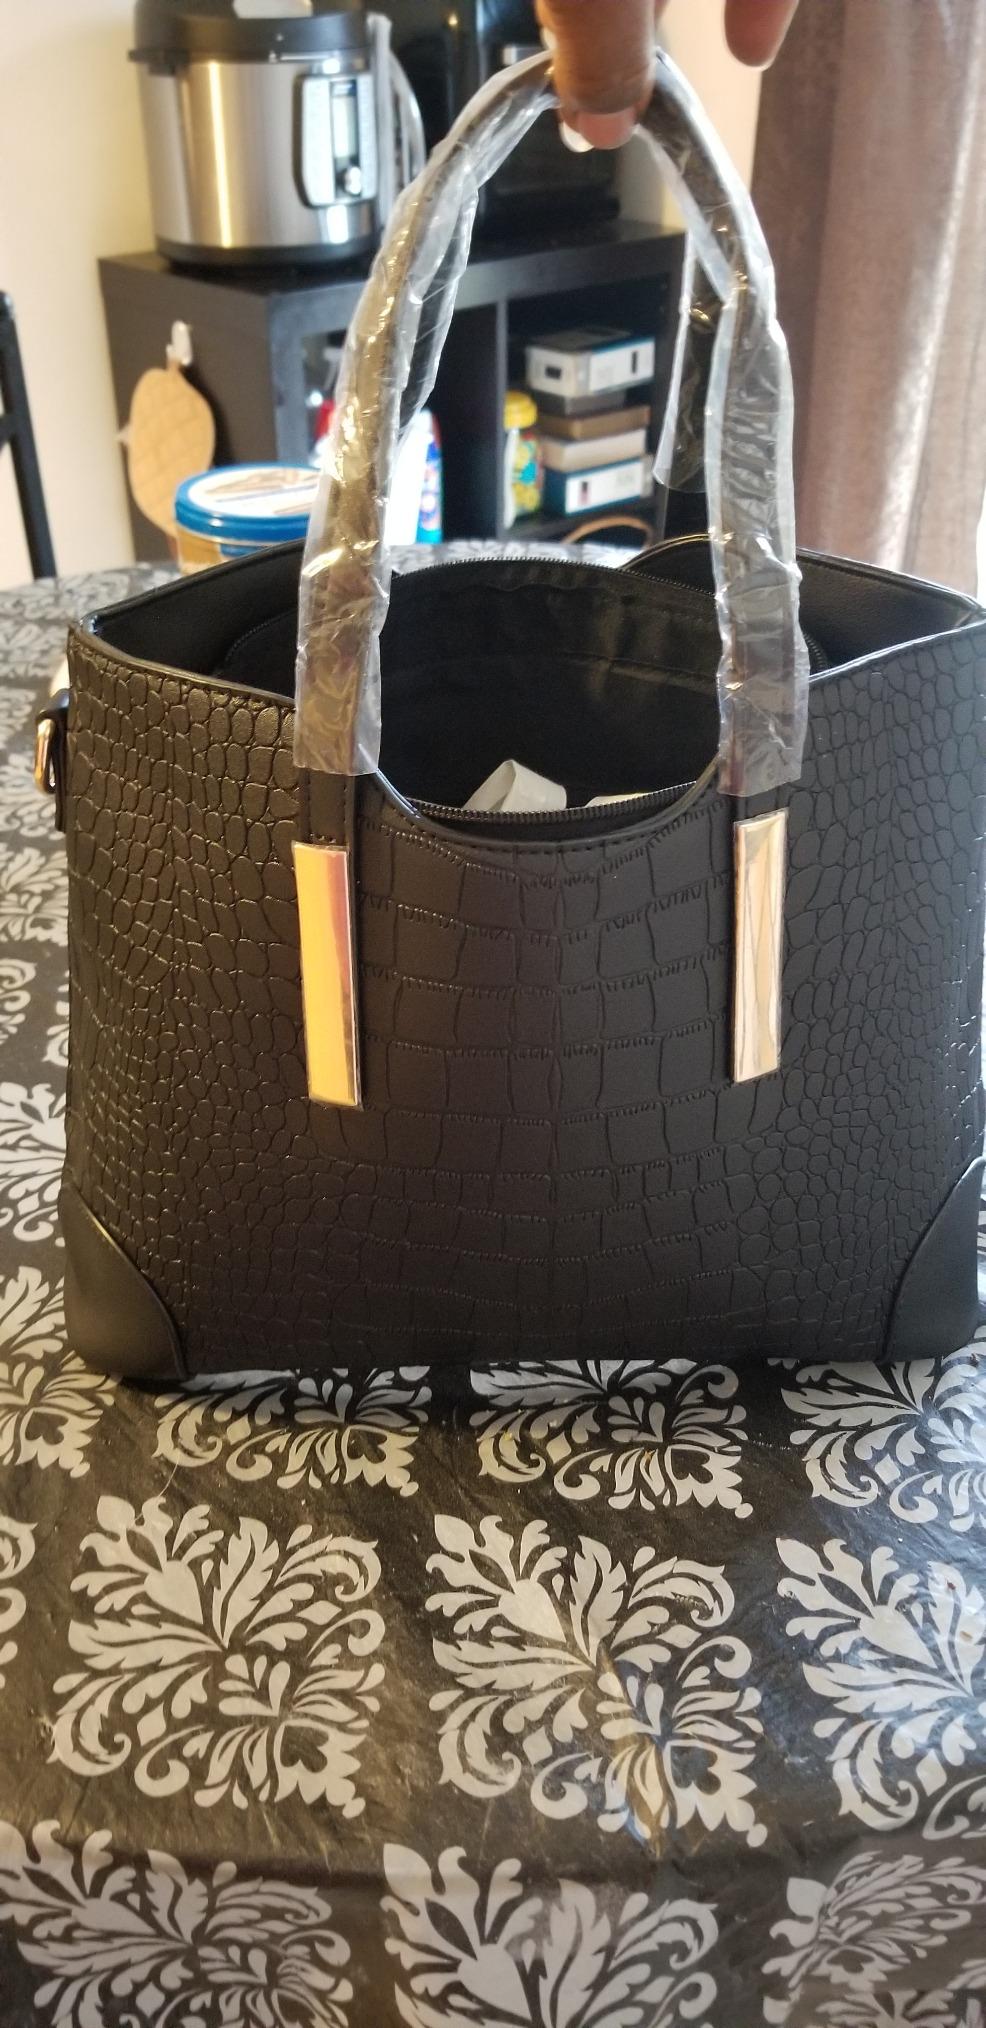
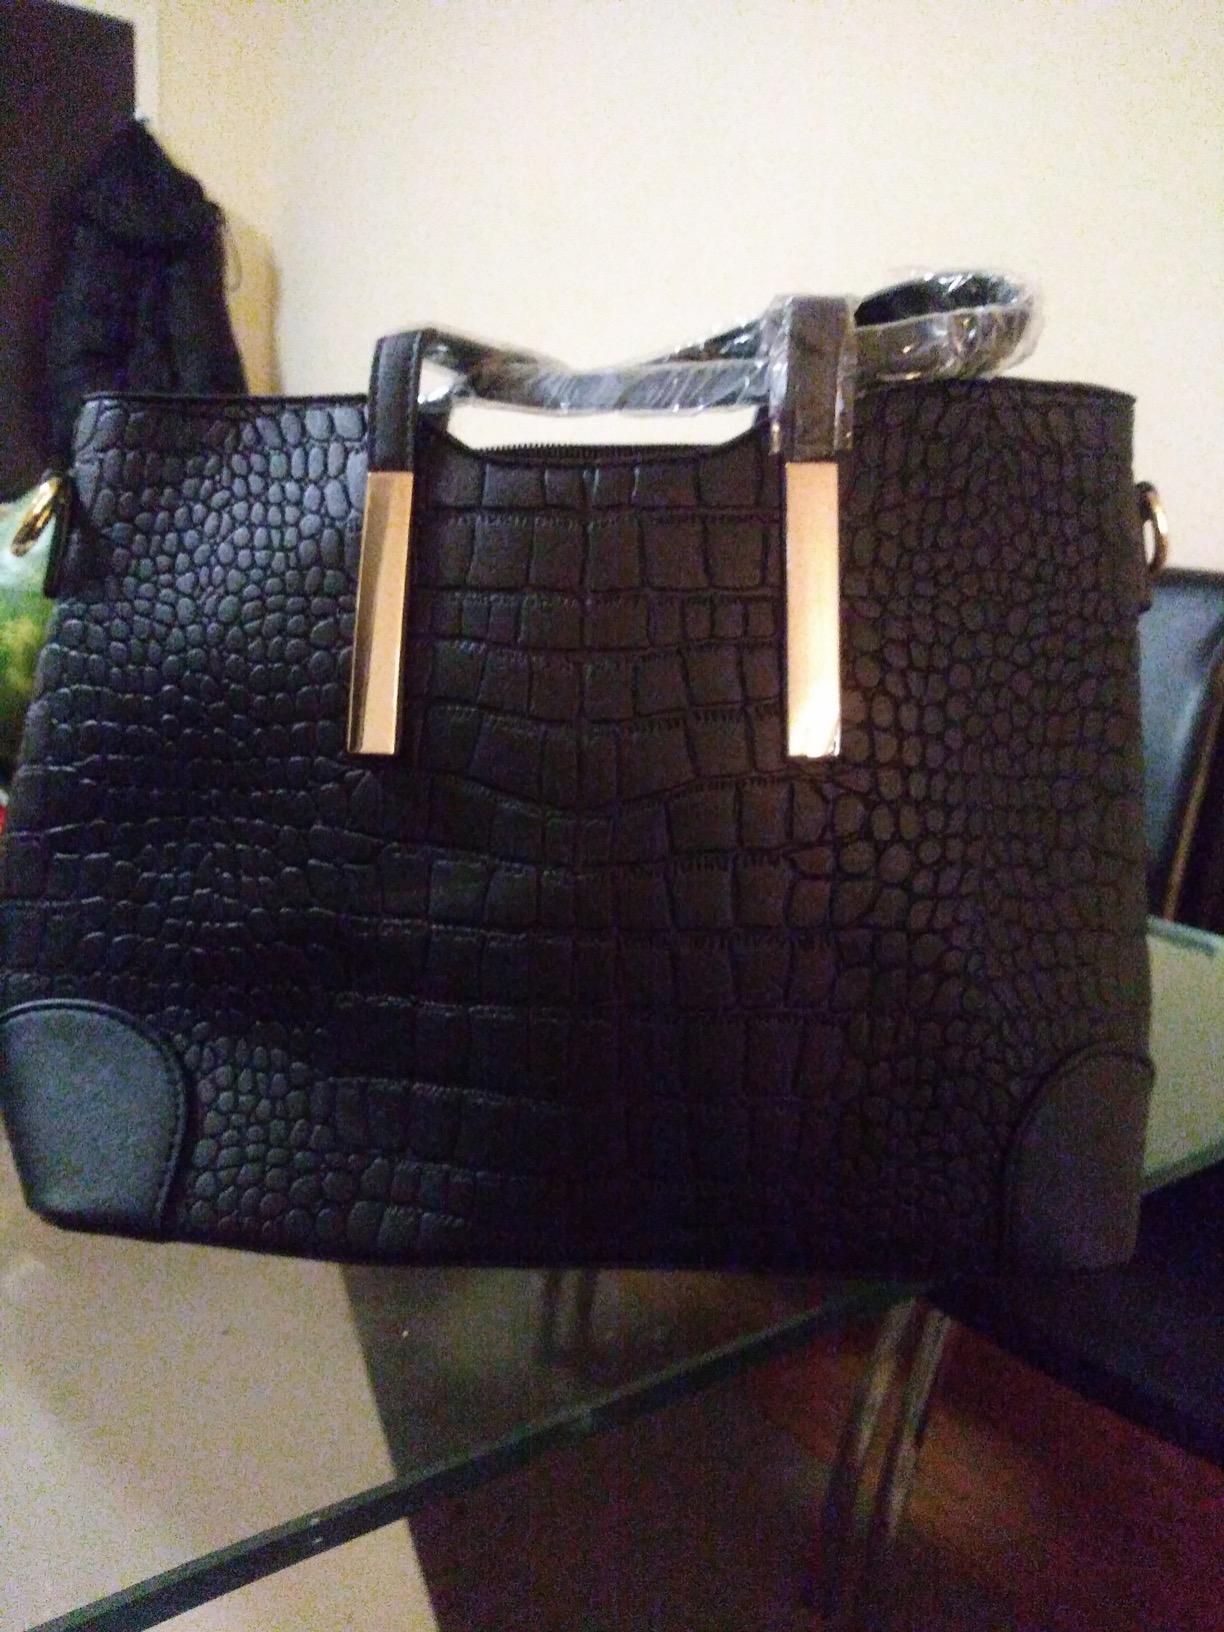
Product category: accessories_handbag
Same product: yes